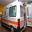
Label: ambulance